Lukas Tursch

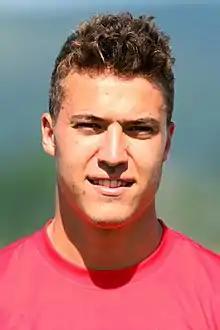
Tursch in 2016

Lukas Tursch (born 29 March 1996) is an Austrian footballer who plays as a defensive midfielder or centre back for Blau-Weiß Linz.